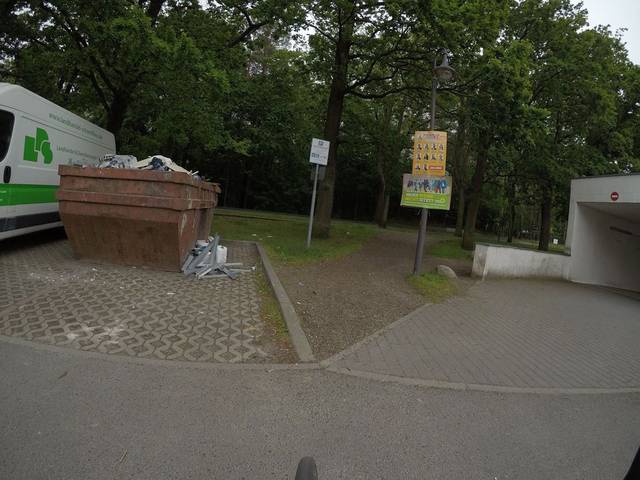
Region: Germany
Coordinates: 52.643, 13.321